Louis Berger Group

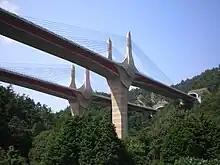
Ohmi-Ohdori Bridge, Japan

Louis Berger began its first international project in 1959 when the firm was selected by USAID and the U.S. Army Corps of Engineers Gulf District to design a 435-mile highway between Yangon and Mandalay in Myanmar. The project was initially rejected by the Burmese government as proposed by the Corps of Engineers, but Louis Berger was able to design the project using more economical alternatives.